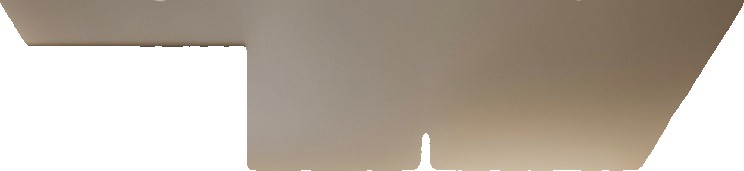
Surface category: ceiling